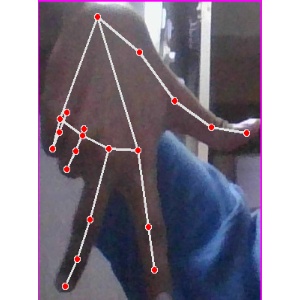
अक्षर: ग